Raphael

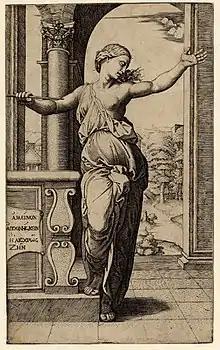
"Lucretia", engraved by Raimondi after a drawing by Raphael

Raphael was one of the finest draftsmen in the history of Western art, and used drawings extensively to plan his compositions. According to a near-contemporary, when beginning to plan a composition, he would lay out a large number of stock drawings of his on the floor, and begin to draw "rapidly", borrowing figures from here and there. Over forty sketches survive for the "Disputa" in the Stanze, and there may well have been many more originally; over four hundred sheets survive altogether. He used different drawings to refine his poses and compositions, apparently to a greater extent than most other painters, to judge by the number of variants that survive: "... This is how Raphael himself, who was so rich in inventiveness, used to work, always coming up with four or six ways to show a narrative, each one different from the rest, and all of them full of grace and well done." wrote another writer after his death. For John Shearman, Raphael's art marks "a shift of resources away from production to research and development".